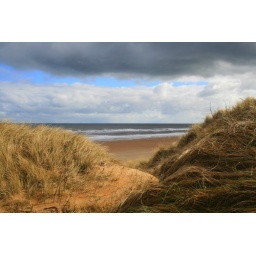
Storm clouds gather over the North East coast